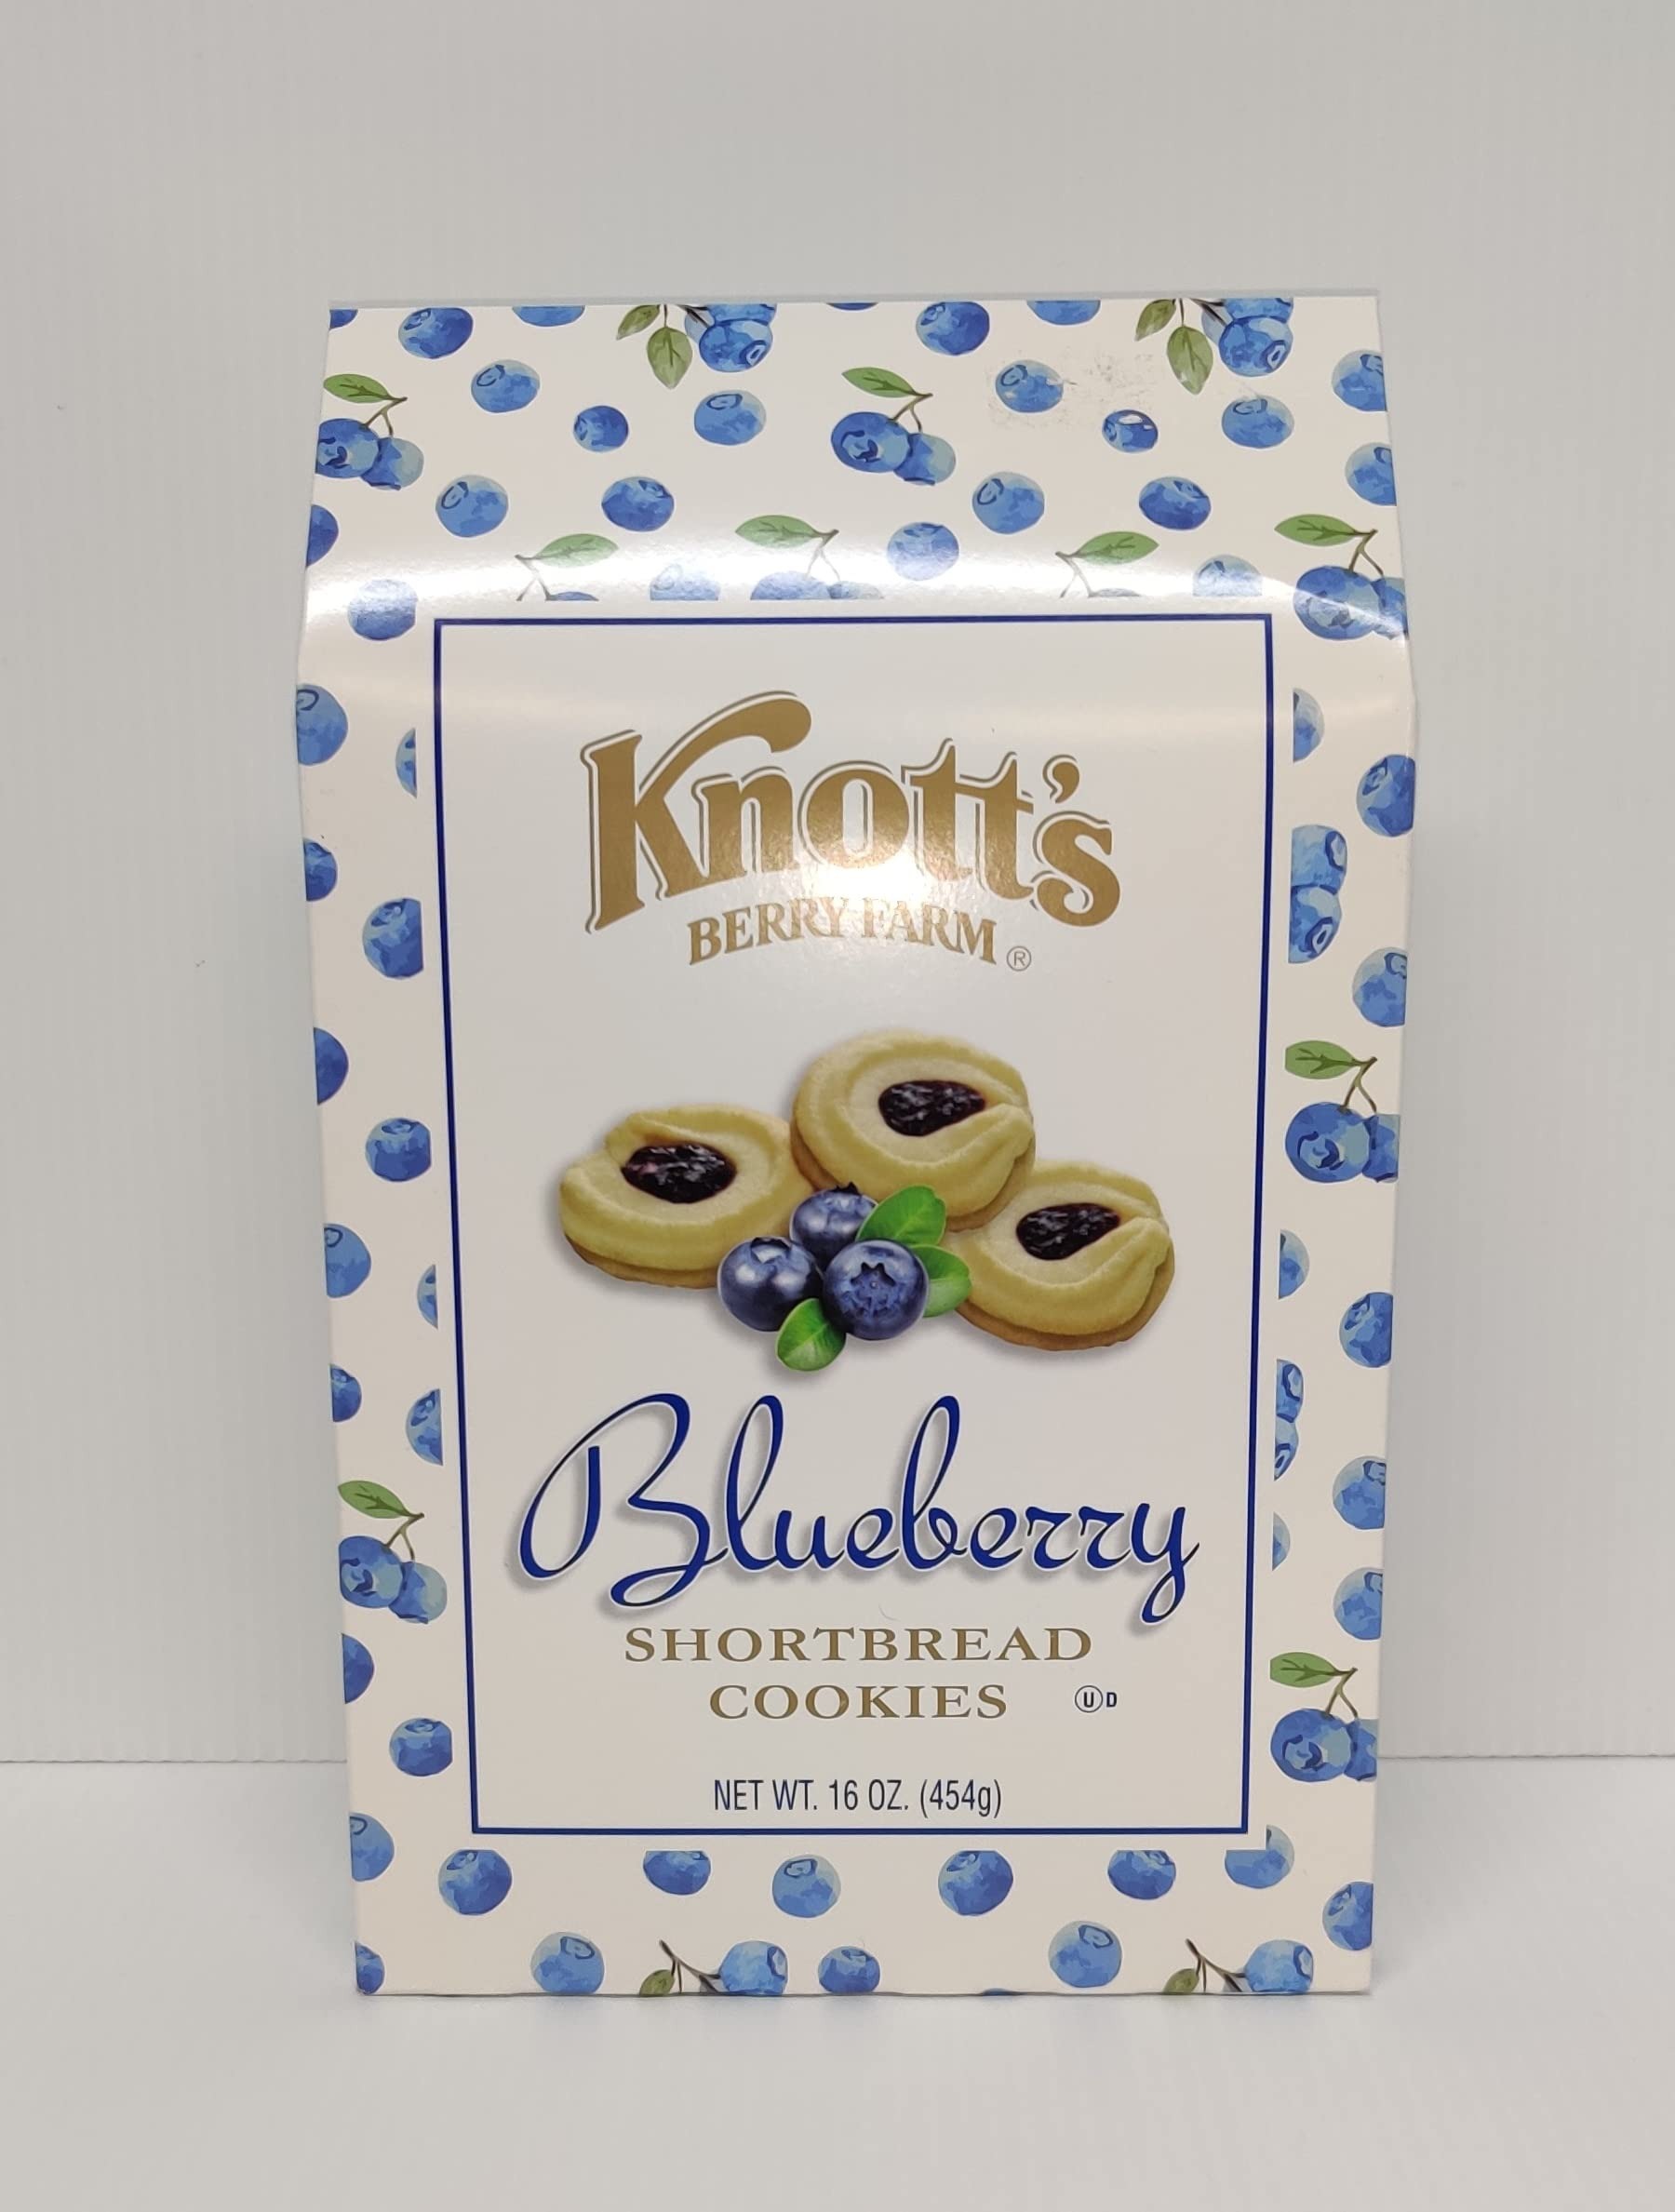
Item Name: Knott's Berry Farm Shortbread Cookies (Blueberry, 16 oz)
Bullet Point: Premium bite-size cookies from the well-known and trusted Knott's Berry Farm!
Product Description: In 1920, Walter and Cordelia Knott began selling fresh produce, berries and preserves, from a roadside berry stand in Buena Park, California. Their family business earned a place in history in 1932 when Walter Knott cultivated a luscious new fruit - the boysenberry. The farm that started it all became a family amusement park that delights millions. The Knott family is pleased to extend their tradition of quality to include premium shortbread cookies. Richly flavorful, these classic favorites are prepared using popular Knott's Berry Farm fruit fillings.
Value: 1.0
Unit: Count

Price: 13.99